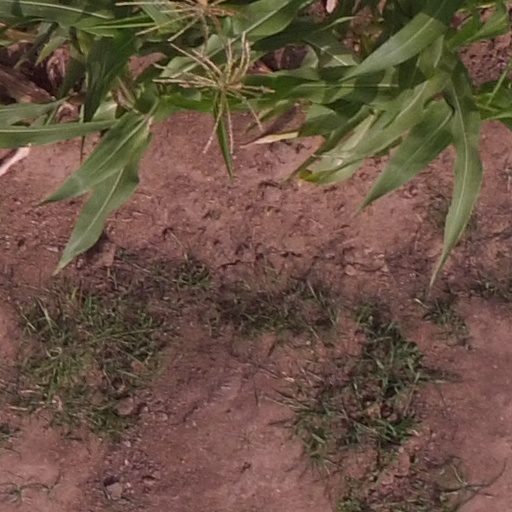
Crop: maize; corn